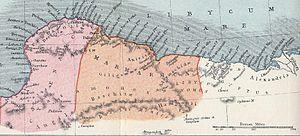
Dès la plus haute Antiquité, la Cyrénaïque, région fertile mais isolée située à l'ouest de l'Égypte et faisant partie de la Libye actuelle, était peuplée de tribus soit nomades soit sédentaires mal connues d'origine libyque. Colonisée par les Grecs à partir du VIIᵉ siècle av. J.-C., elle passe en 322 av. J.-C. sous le contrôle de l'Égypte hellénistique et des souverains lagides. Ceux-ci la lèguent à Rome, qui l'intègre dans son empire en 96 av. J.-C..
La Marmarique est une ancienne région d'Afrique du Nord à cheval entre la Libye et l'Égypte.
Cette liste des ports antiques a pour objectif de recenser l'ensemble des ports de l'Antiquité présentant de notables vestiges, en renvoyant autant que possible aux articles détaillés existant sur Wikipedia. Ils sont classés par pays du pourtour méditerranéen et par origine culturelle. Certains de ces ports sont encore en activité ; d'autres sont envasés ou ensablés, parfois loin à l'intérieur des terres ou, au contraire, submergés.